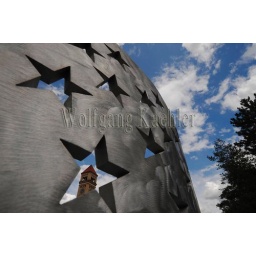
Usa, washington state, spokane, riverfront park, aluminum bench (American flag) Art, clock tower in background